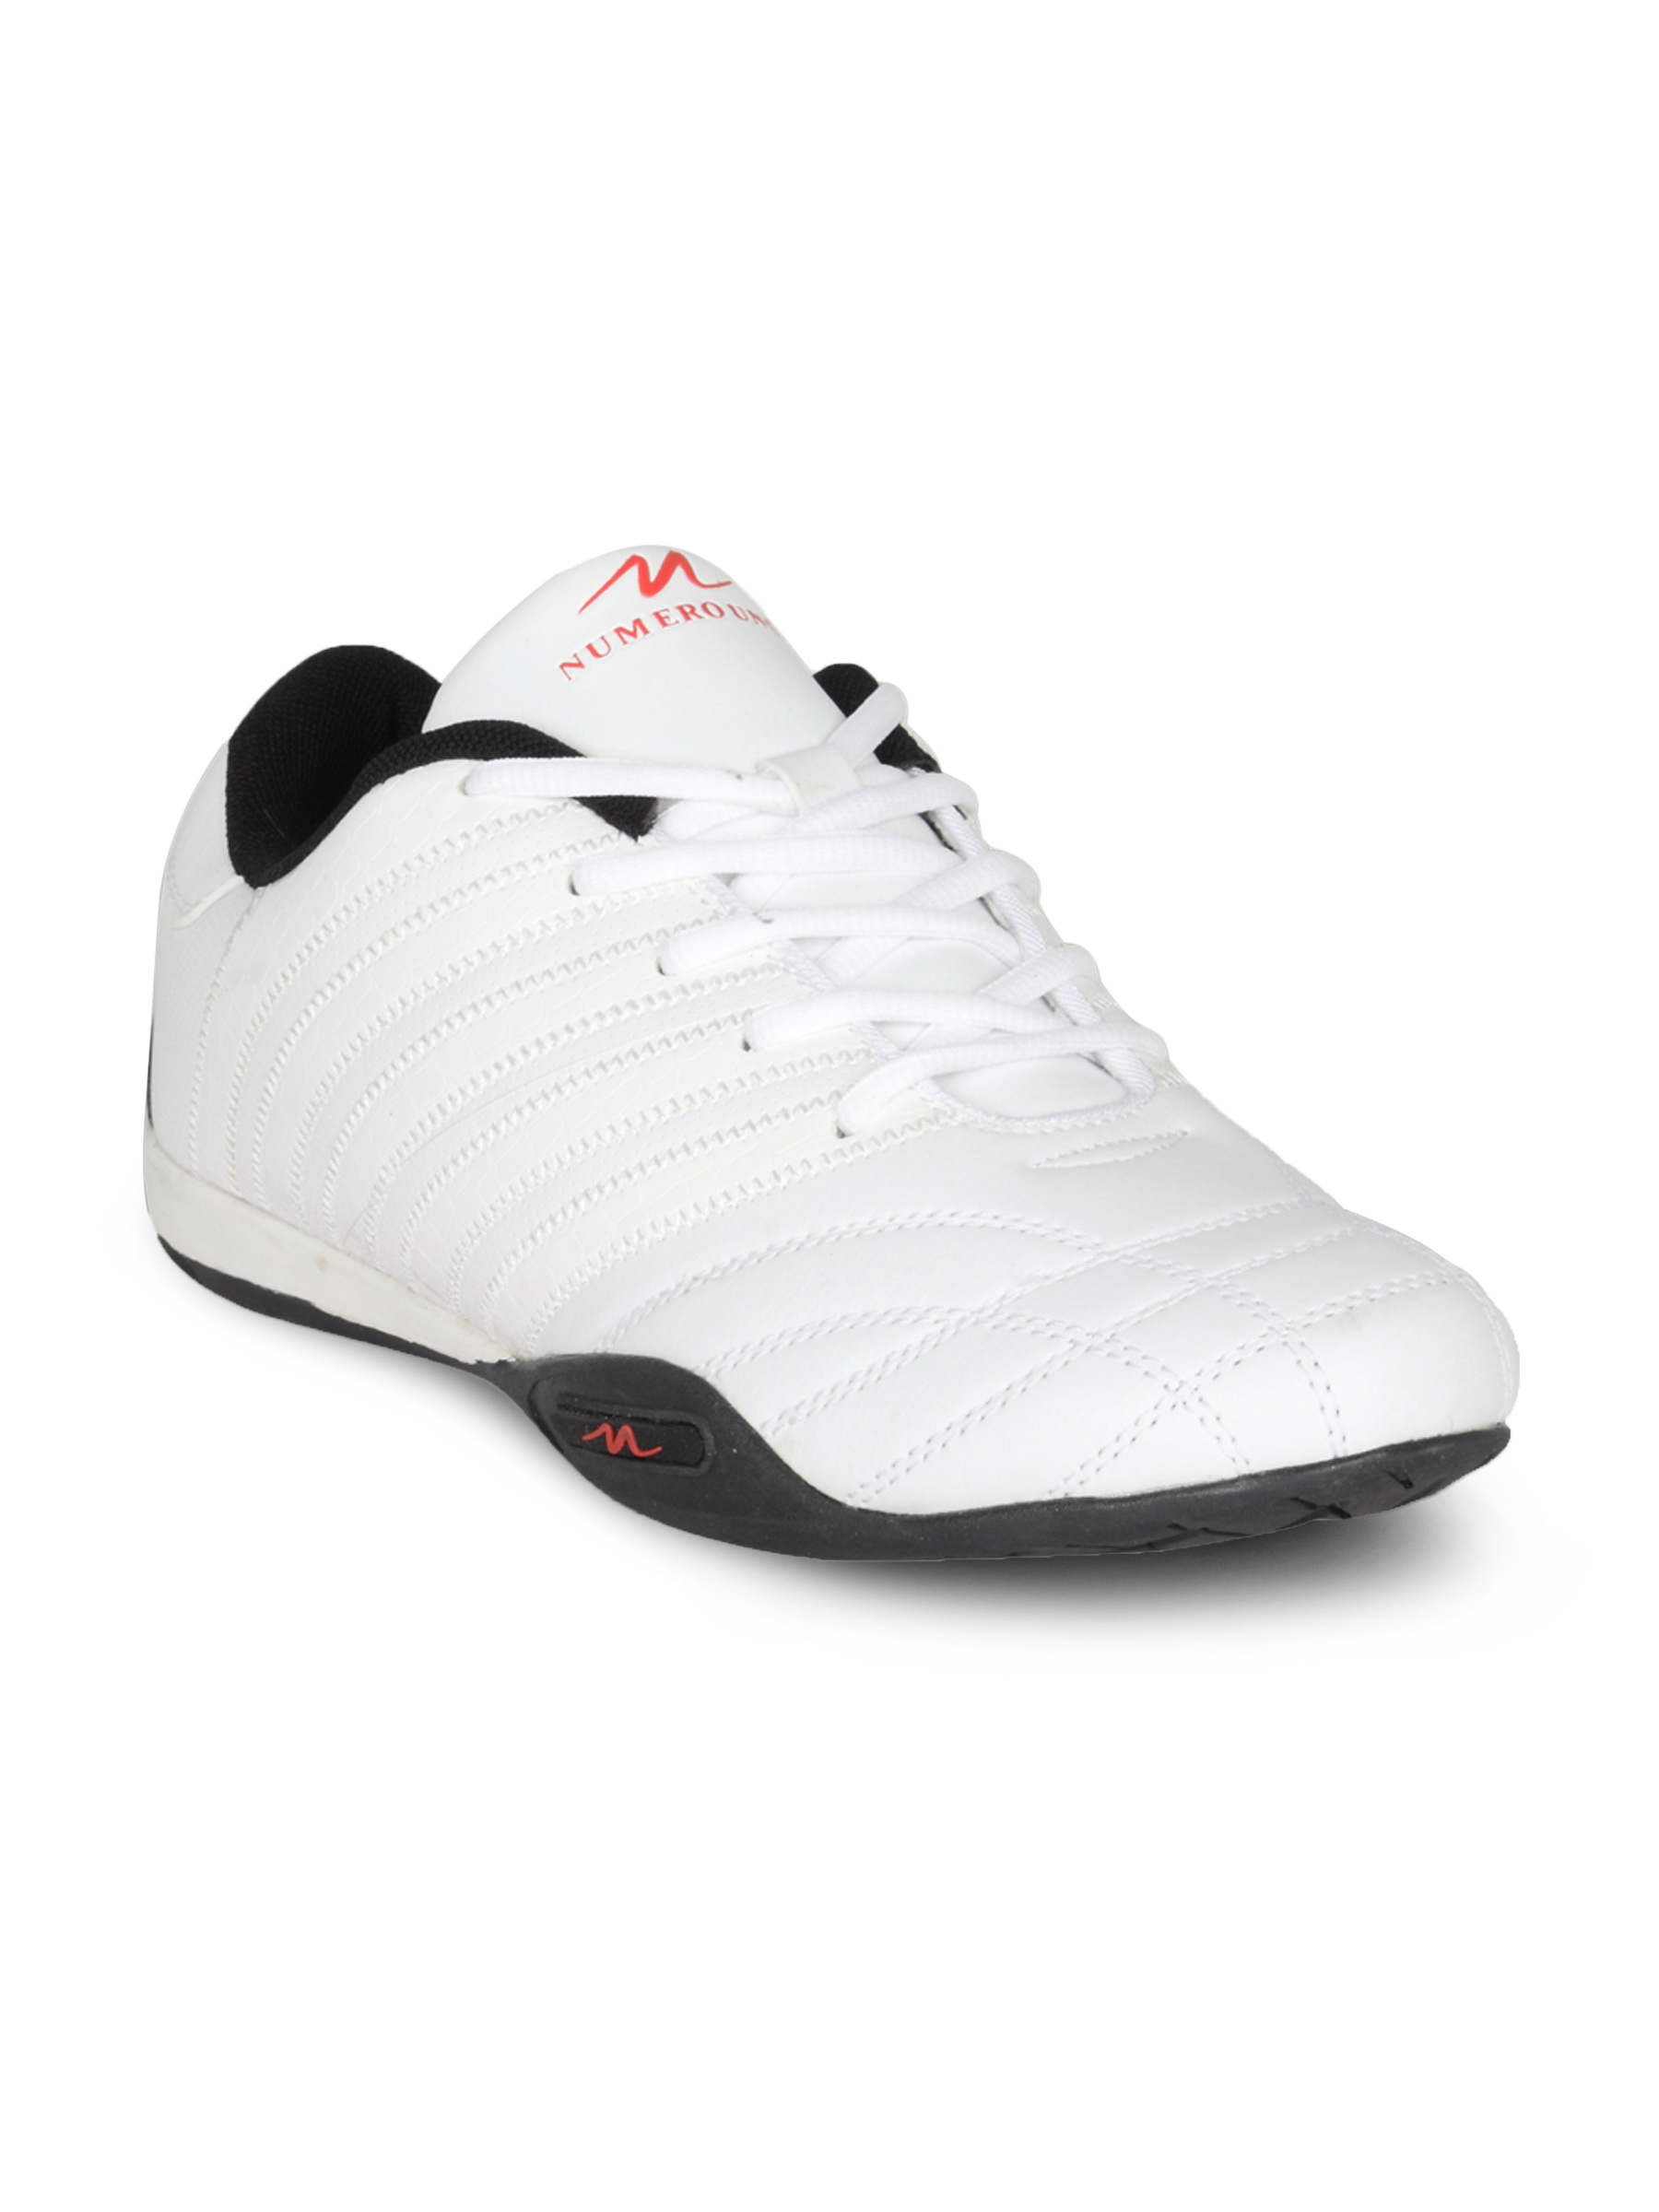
Numero Uno Men's White Light Shoe
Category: Footwear / Shoes / Casual Shoes
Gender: Men
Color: White
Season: Summer 2011
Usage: Casual